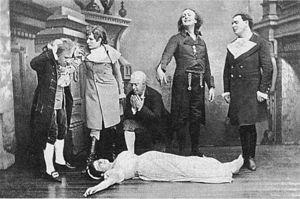
La création des Contes d'Hoffmann à l'Opéra-Comique (1881) avec, debout de gauche à droite, Hippolyte Belhomme (Crespel), Marguerite Ugalde (Nicklausse), Pierre Grivot (Franz, à genoux), Émile-Alexandre Taskin (Miracle), Jean-Alexandre Talazac (Hoffmann)
Antoine-François-Jules Grivot dit Pierre Grivot est un comédien et chanteur lyrique français né à Paris le 26 septembre 1834 et mort à Deauville le 25 août 1912.
Marie Louise Marguerite Varcollier dite Marguerite Ugalde, née le 30 juin 1861 à Paris 2ᵉ et morte le 6 juillet 1940 à Paris 13ᵉ, est une mezzo-soprano française.